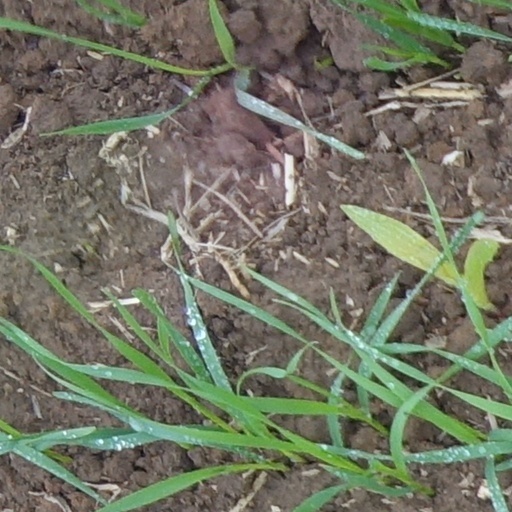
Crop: wheat